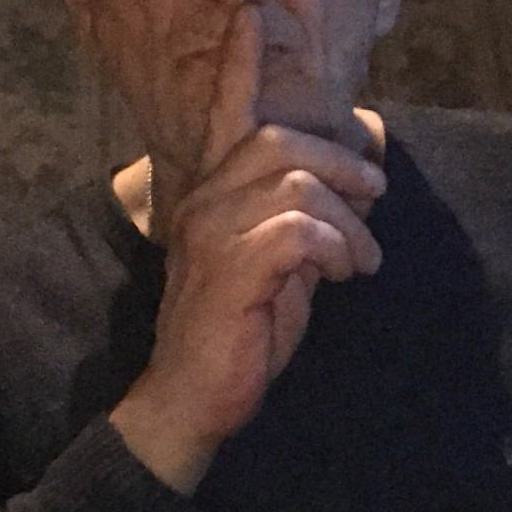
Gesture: mute